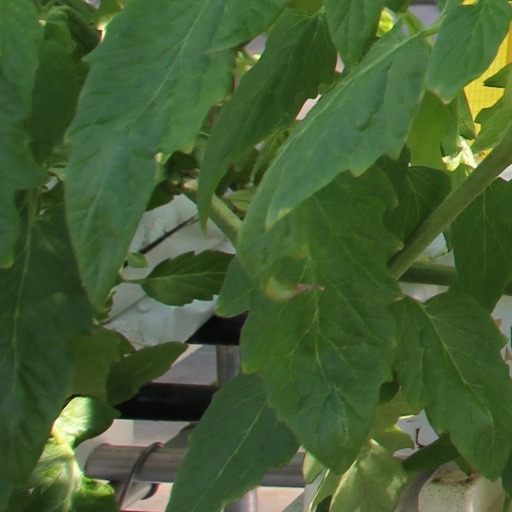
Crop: tomato